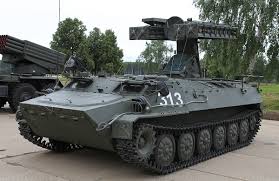
Label: MT_LB